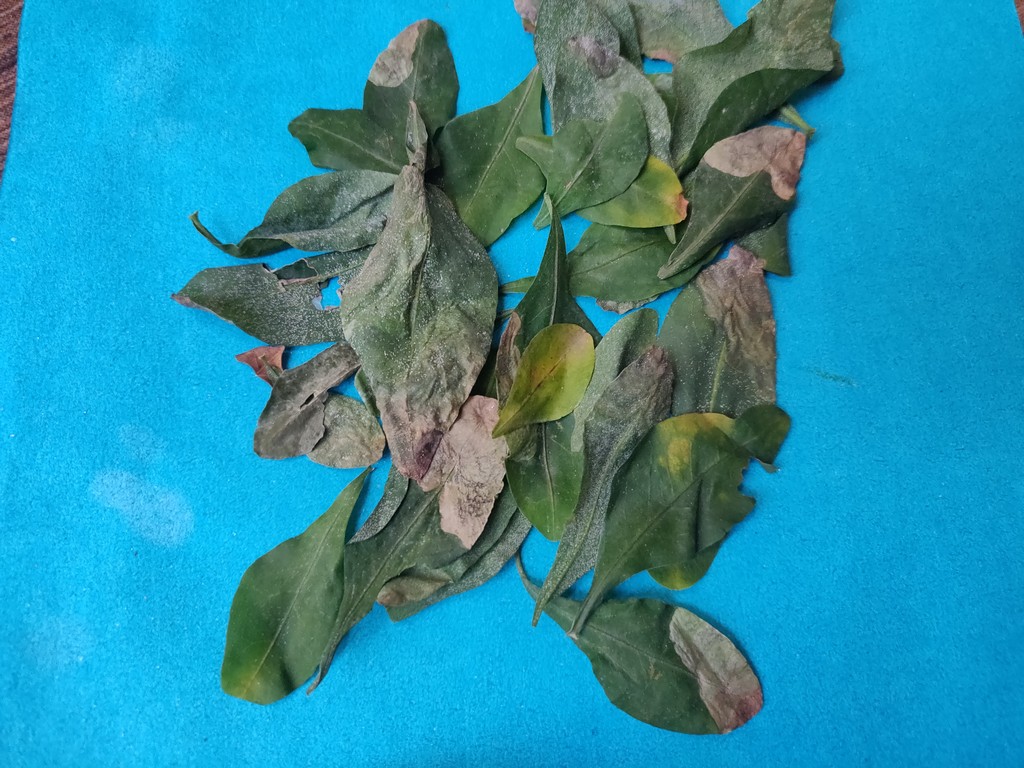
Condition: Unhealthy
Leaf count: multiple
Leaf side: unknown